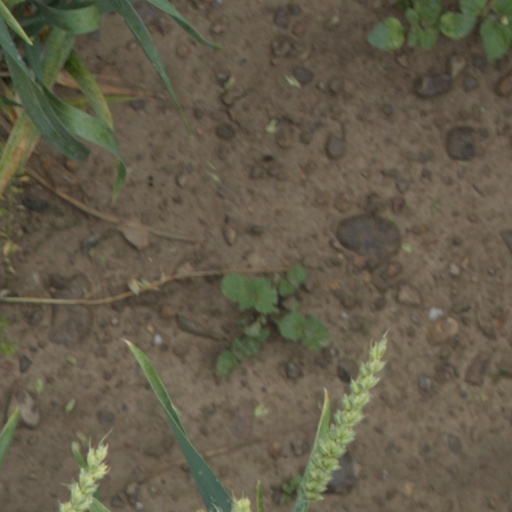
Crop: wheat